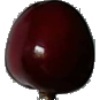
Label: Cherry 1